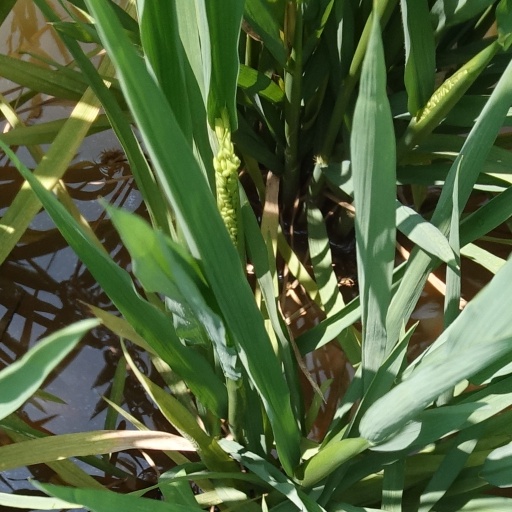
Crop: rice